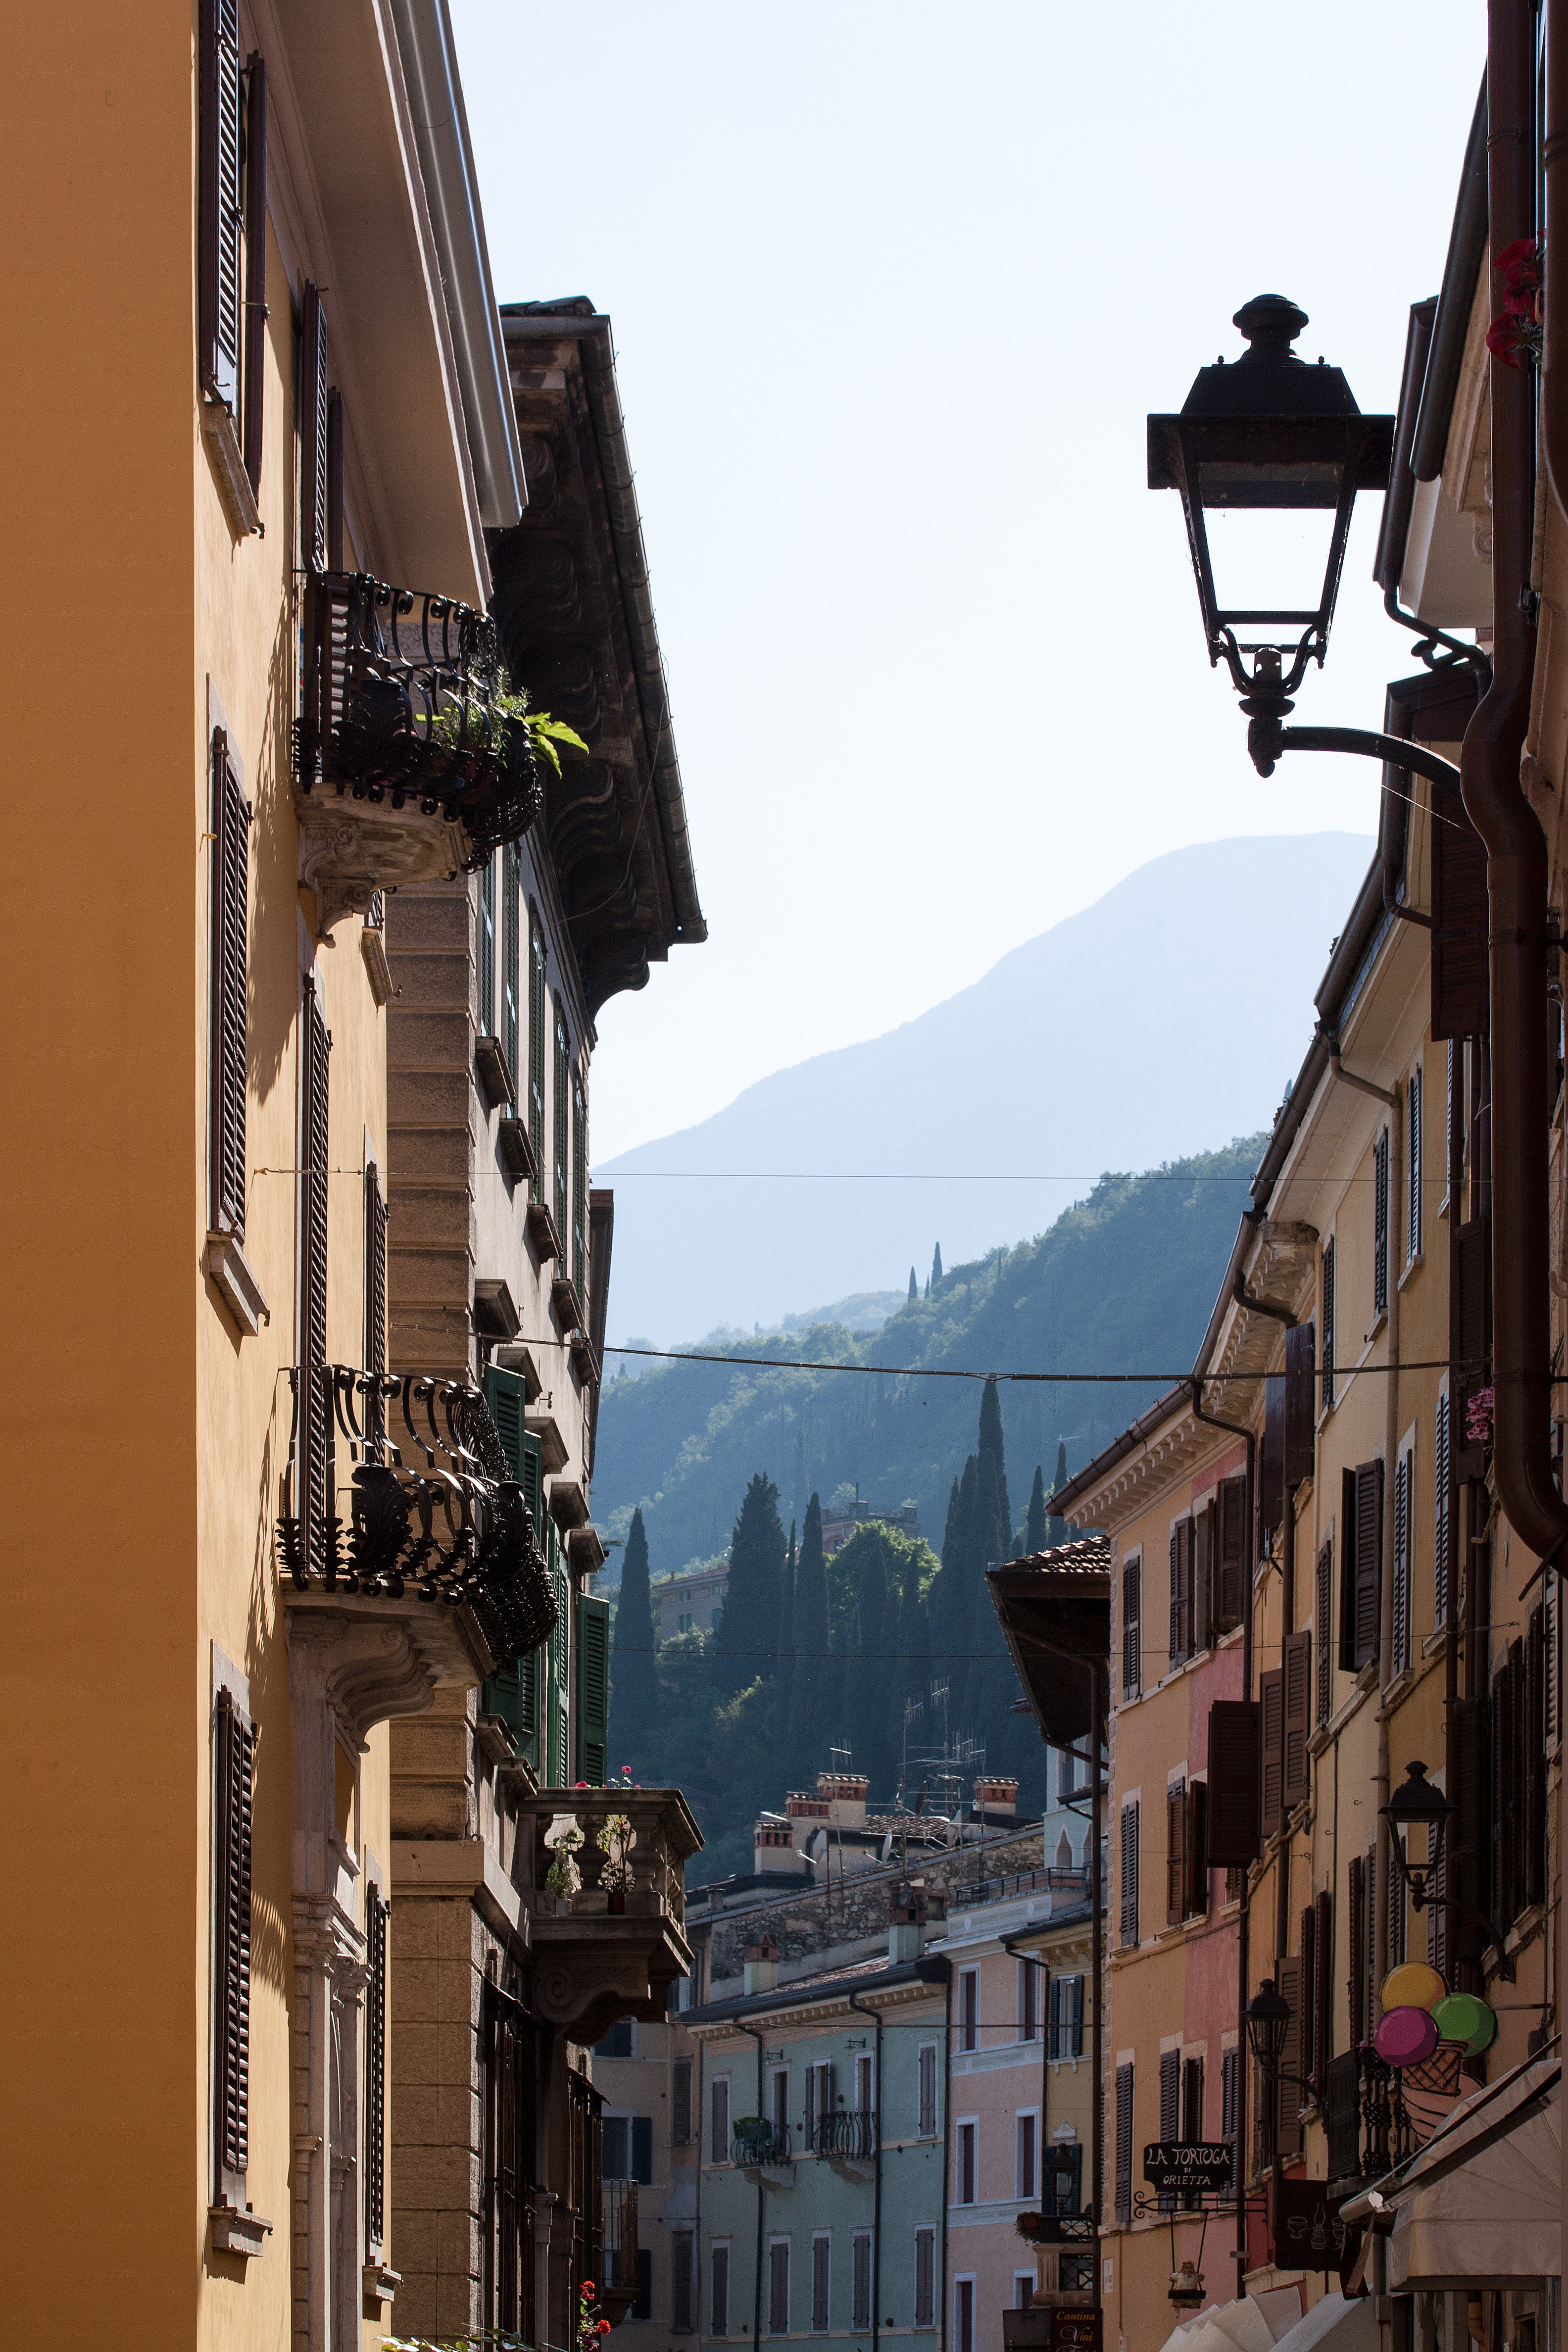
architecture, road, street, town, building, old, alley, city, home, skyscraper, cityscape, downtown, travel, village, italy, facade, tourism, garda, old town, infrastructure, neighbourhood, urban area, human settlement, gargnano